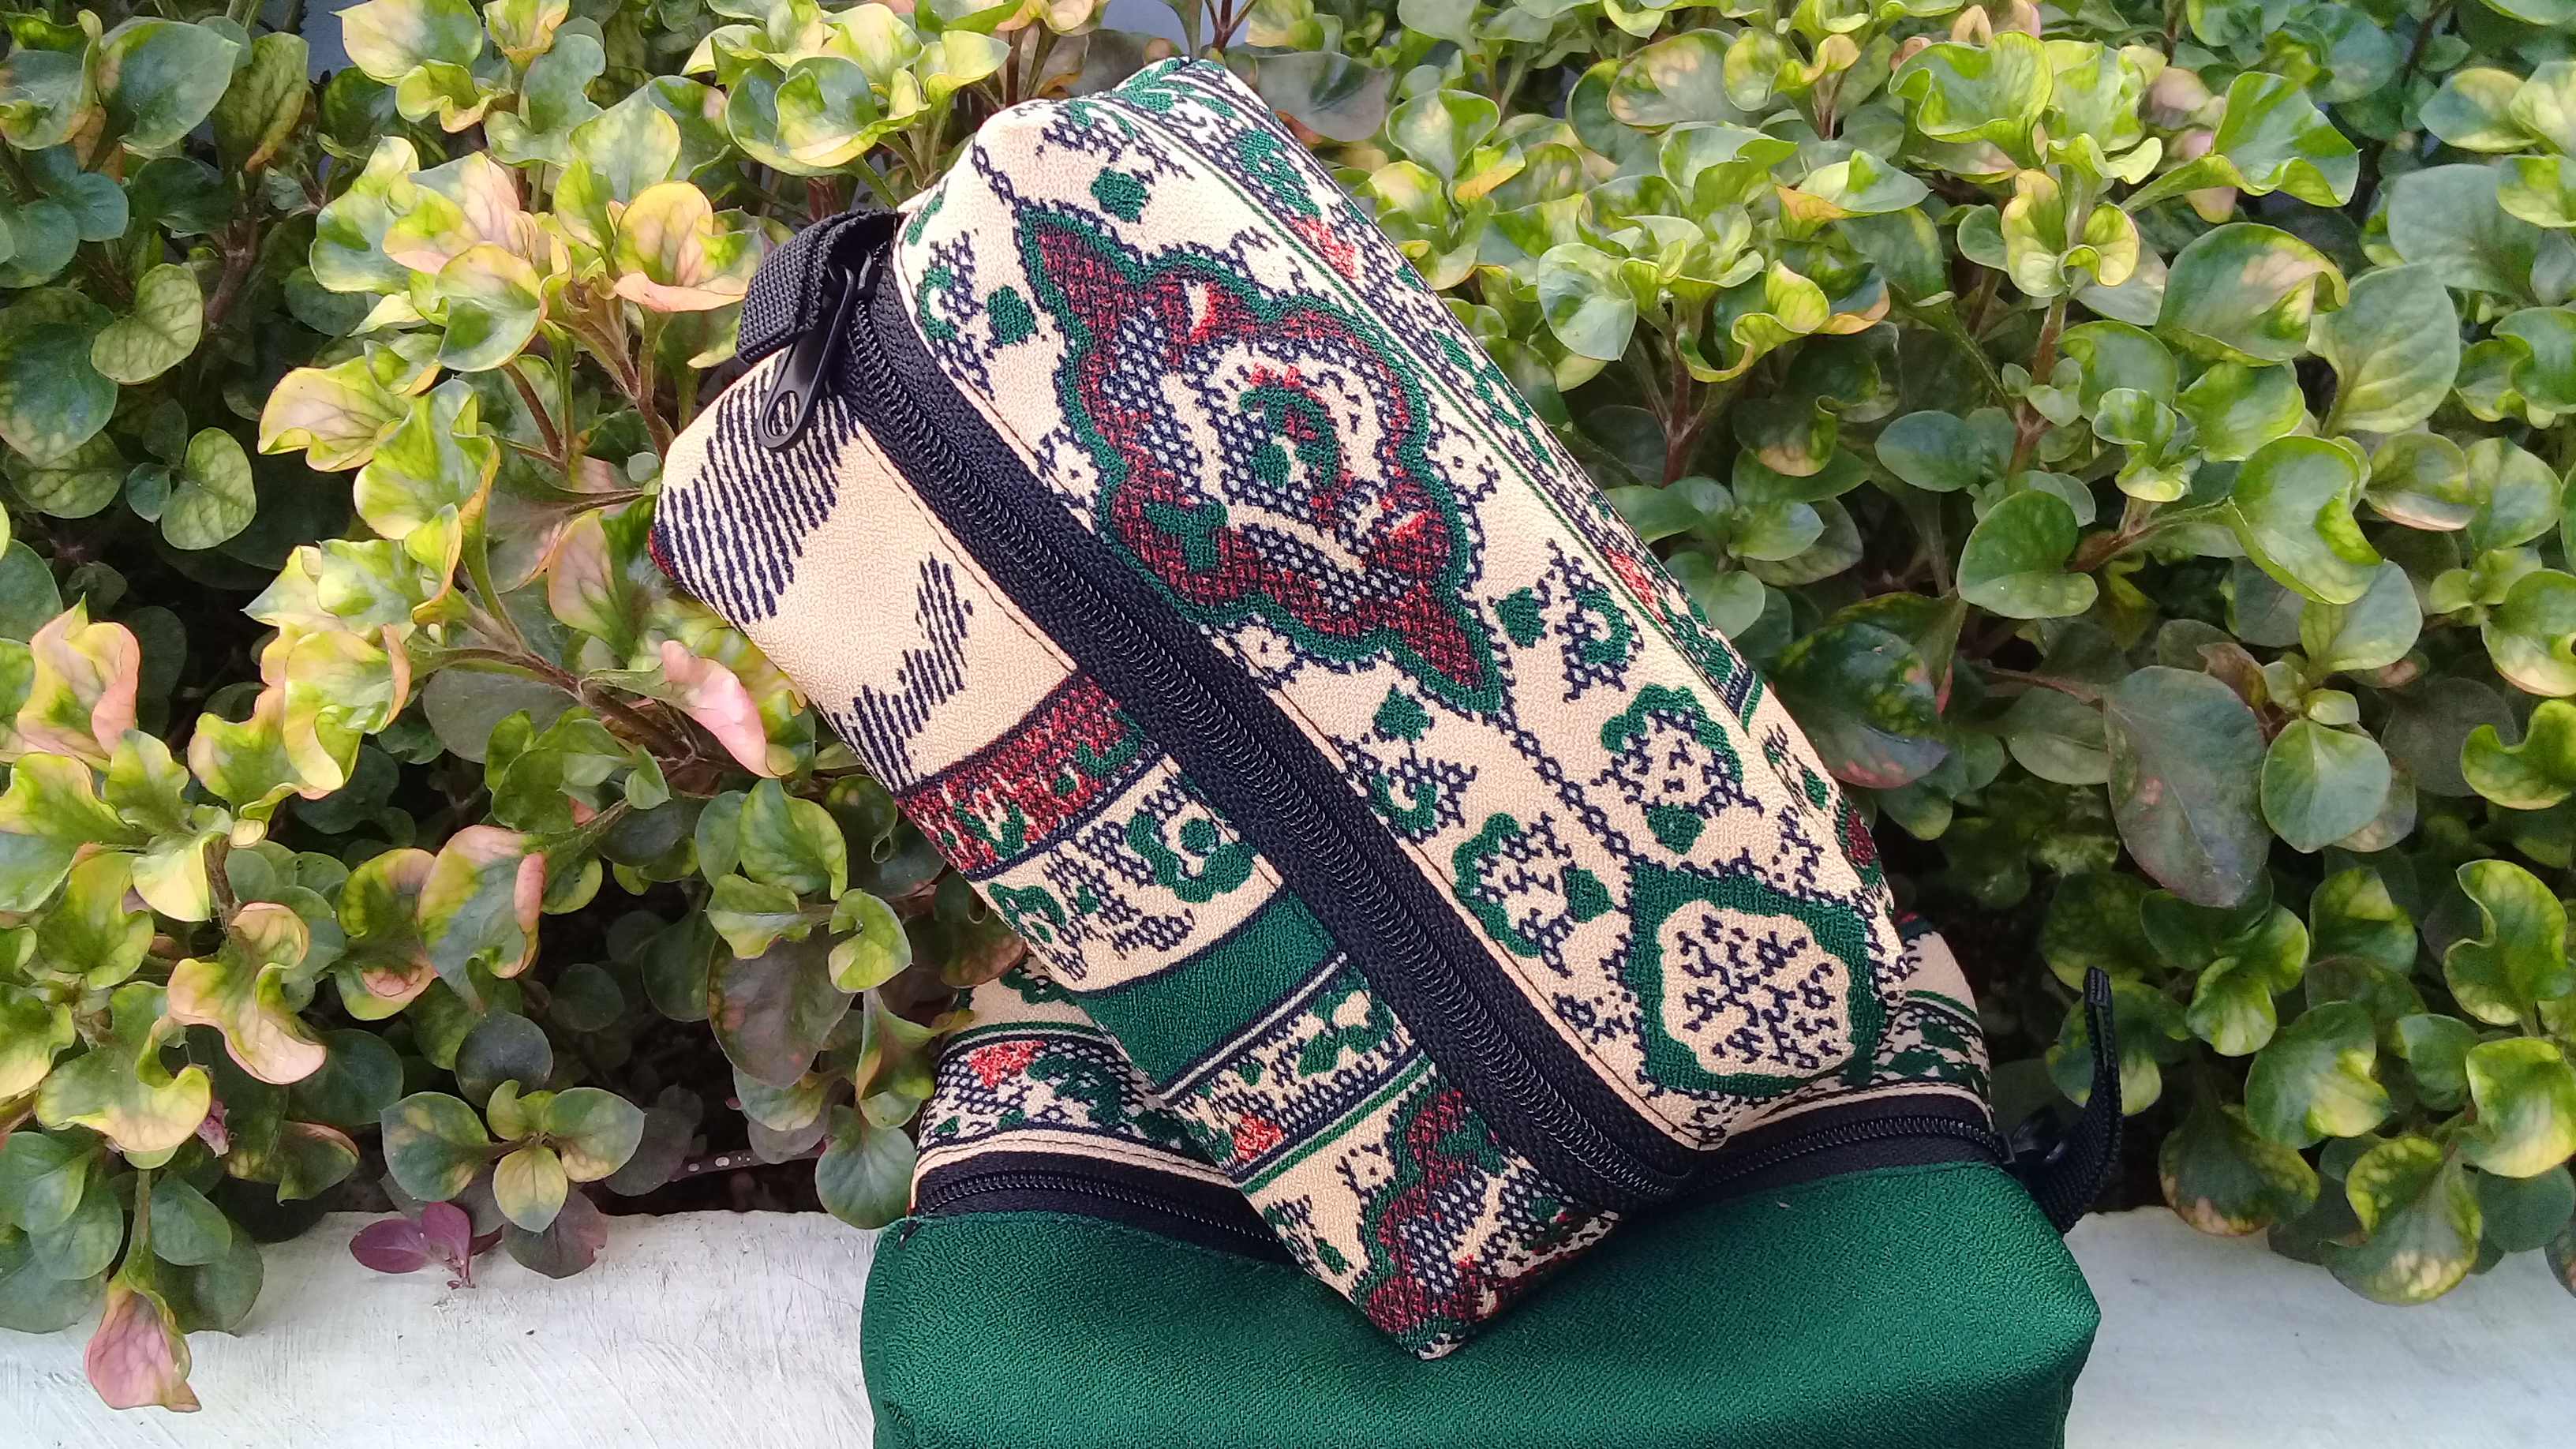
pray, fashion accessory, textile, font, pattern, embroidery, scarf